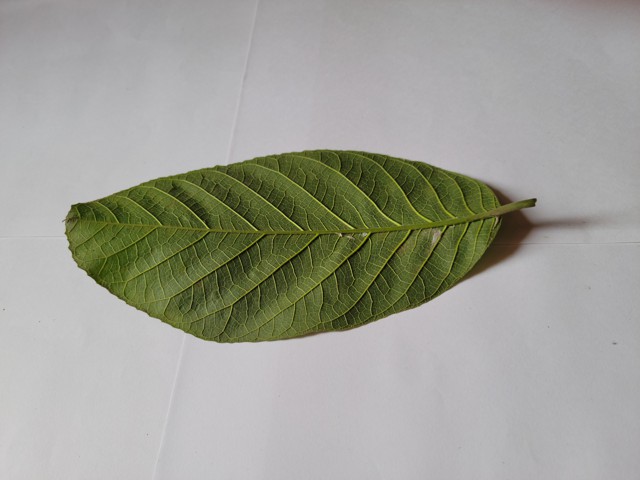
Plant: chapalish